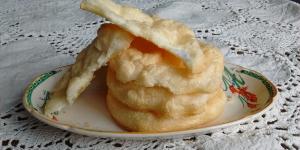
pan nube sin harina